Niedersohren

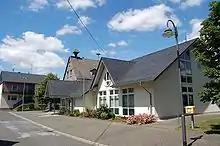
Municipal building in the village centre

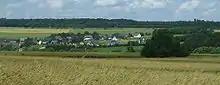
View from the southwest

Niedersohren is an "Ortsgemeinde" – a municipality belonging to a "Verbandsgemeinde", a kind of collective municipality – in the Rhein-Hunsrück-Kreis (district) in Rhineland-Palatinate, Germany. It belongs to the "Verbandsgemeinde" of Kirchberg, whose seat is in the like-named town.